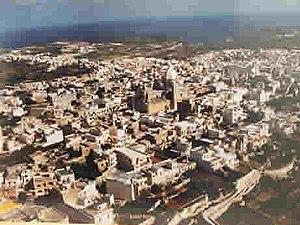
In-Nadur, connue aussi plus simplement comme Nadur, est une ville de Malte située sur Gozo.